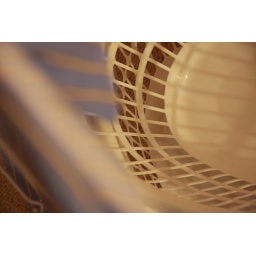
Busy day at work, Sal out with the girls in the evening, and that left me at home doing the washing...